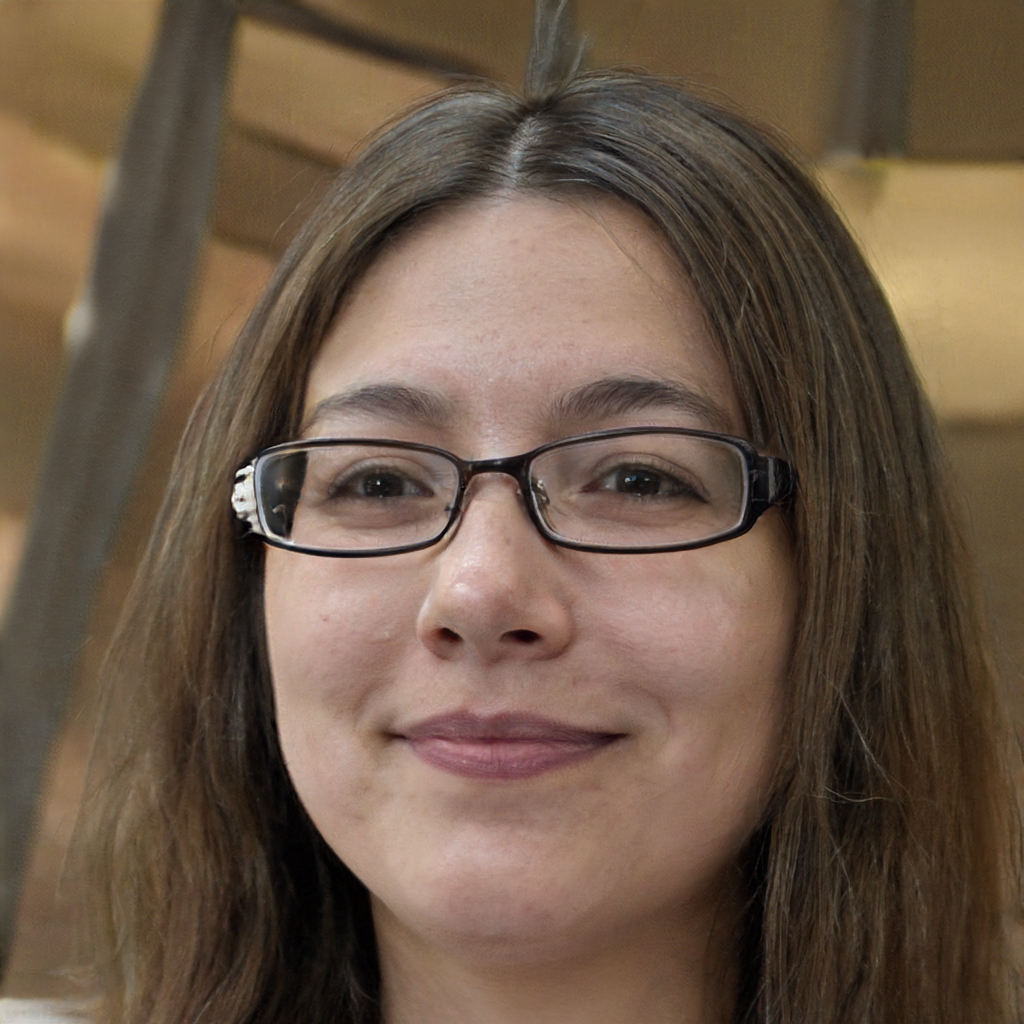
Gender: Female